Interstate 70 in Colorado

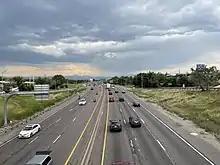
I-70 westbound at the US 287 interchange in Denver

I-70 has one official branch in Colorado, I-270, which connects the Interstate with the Denver–Boulder Turnpike. Where these two freeways merge is the busiest portion of I-70 in the state, with an average of 183,000 vehicles per day . While State Highway 470 (SH 470) and E-470 are not officially branches of I-70, they are remnants of plans for an I-470 outer beltway around Denver that were canceled when the allocated funds were spent elsewhere.